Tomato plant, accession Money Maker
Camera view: vertical (180 deg); turntable rotation: 210 degrees
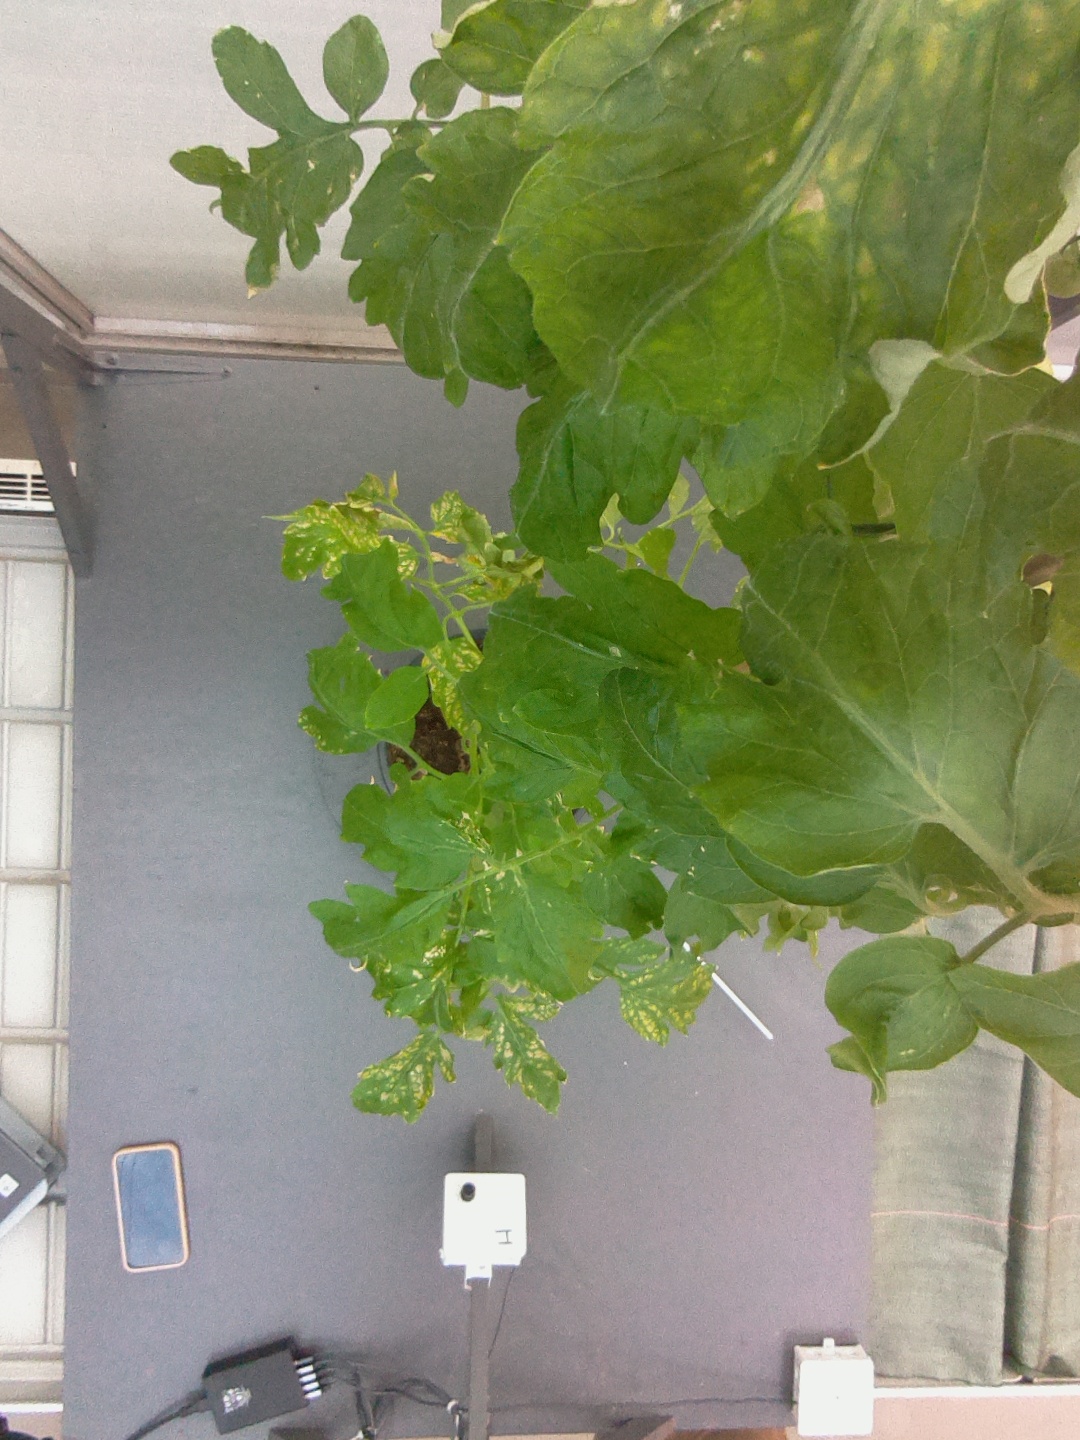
BBCH growth stage 75: 50%-60% of final fruit size